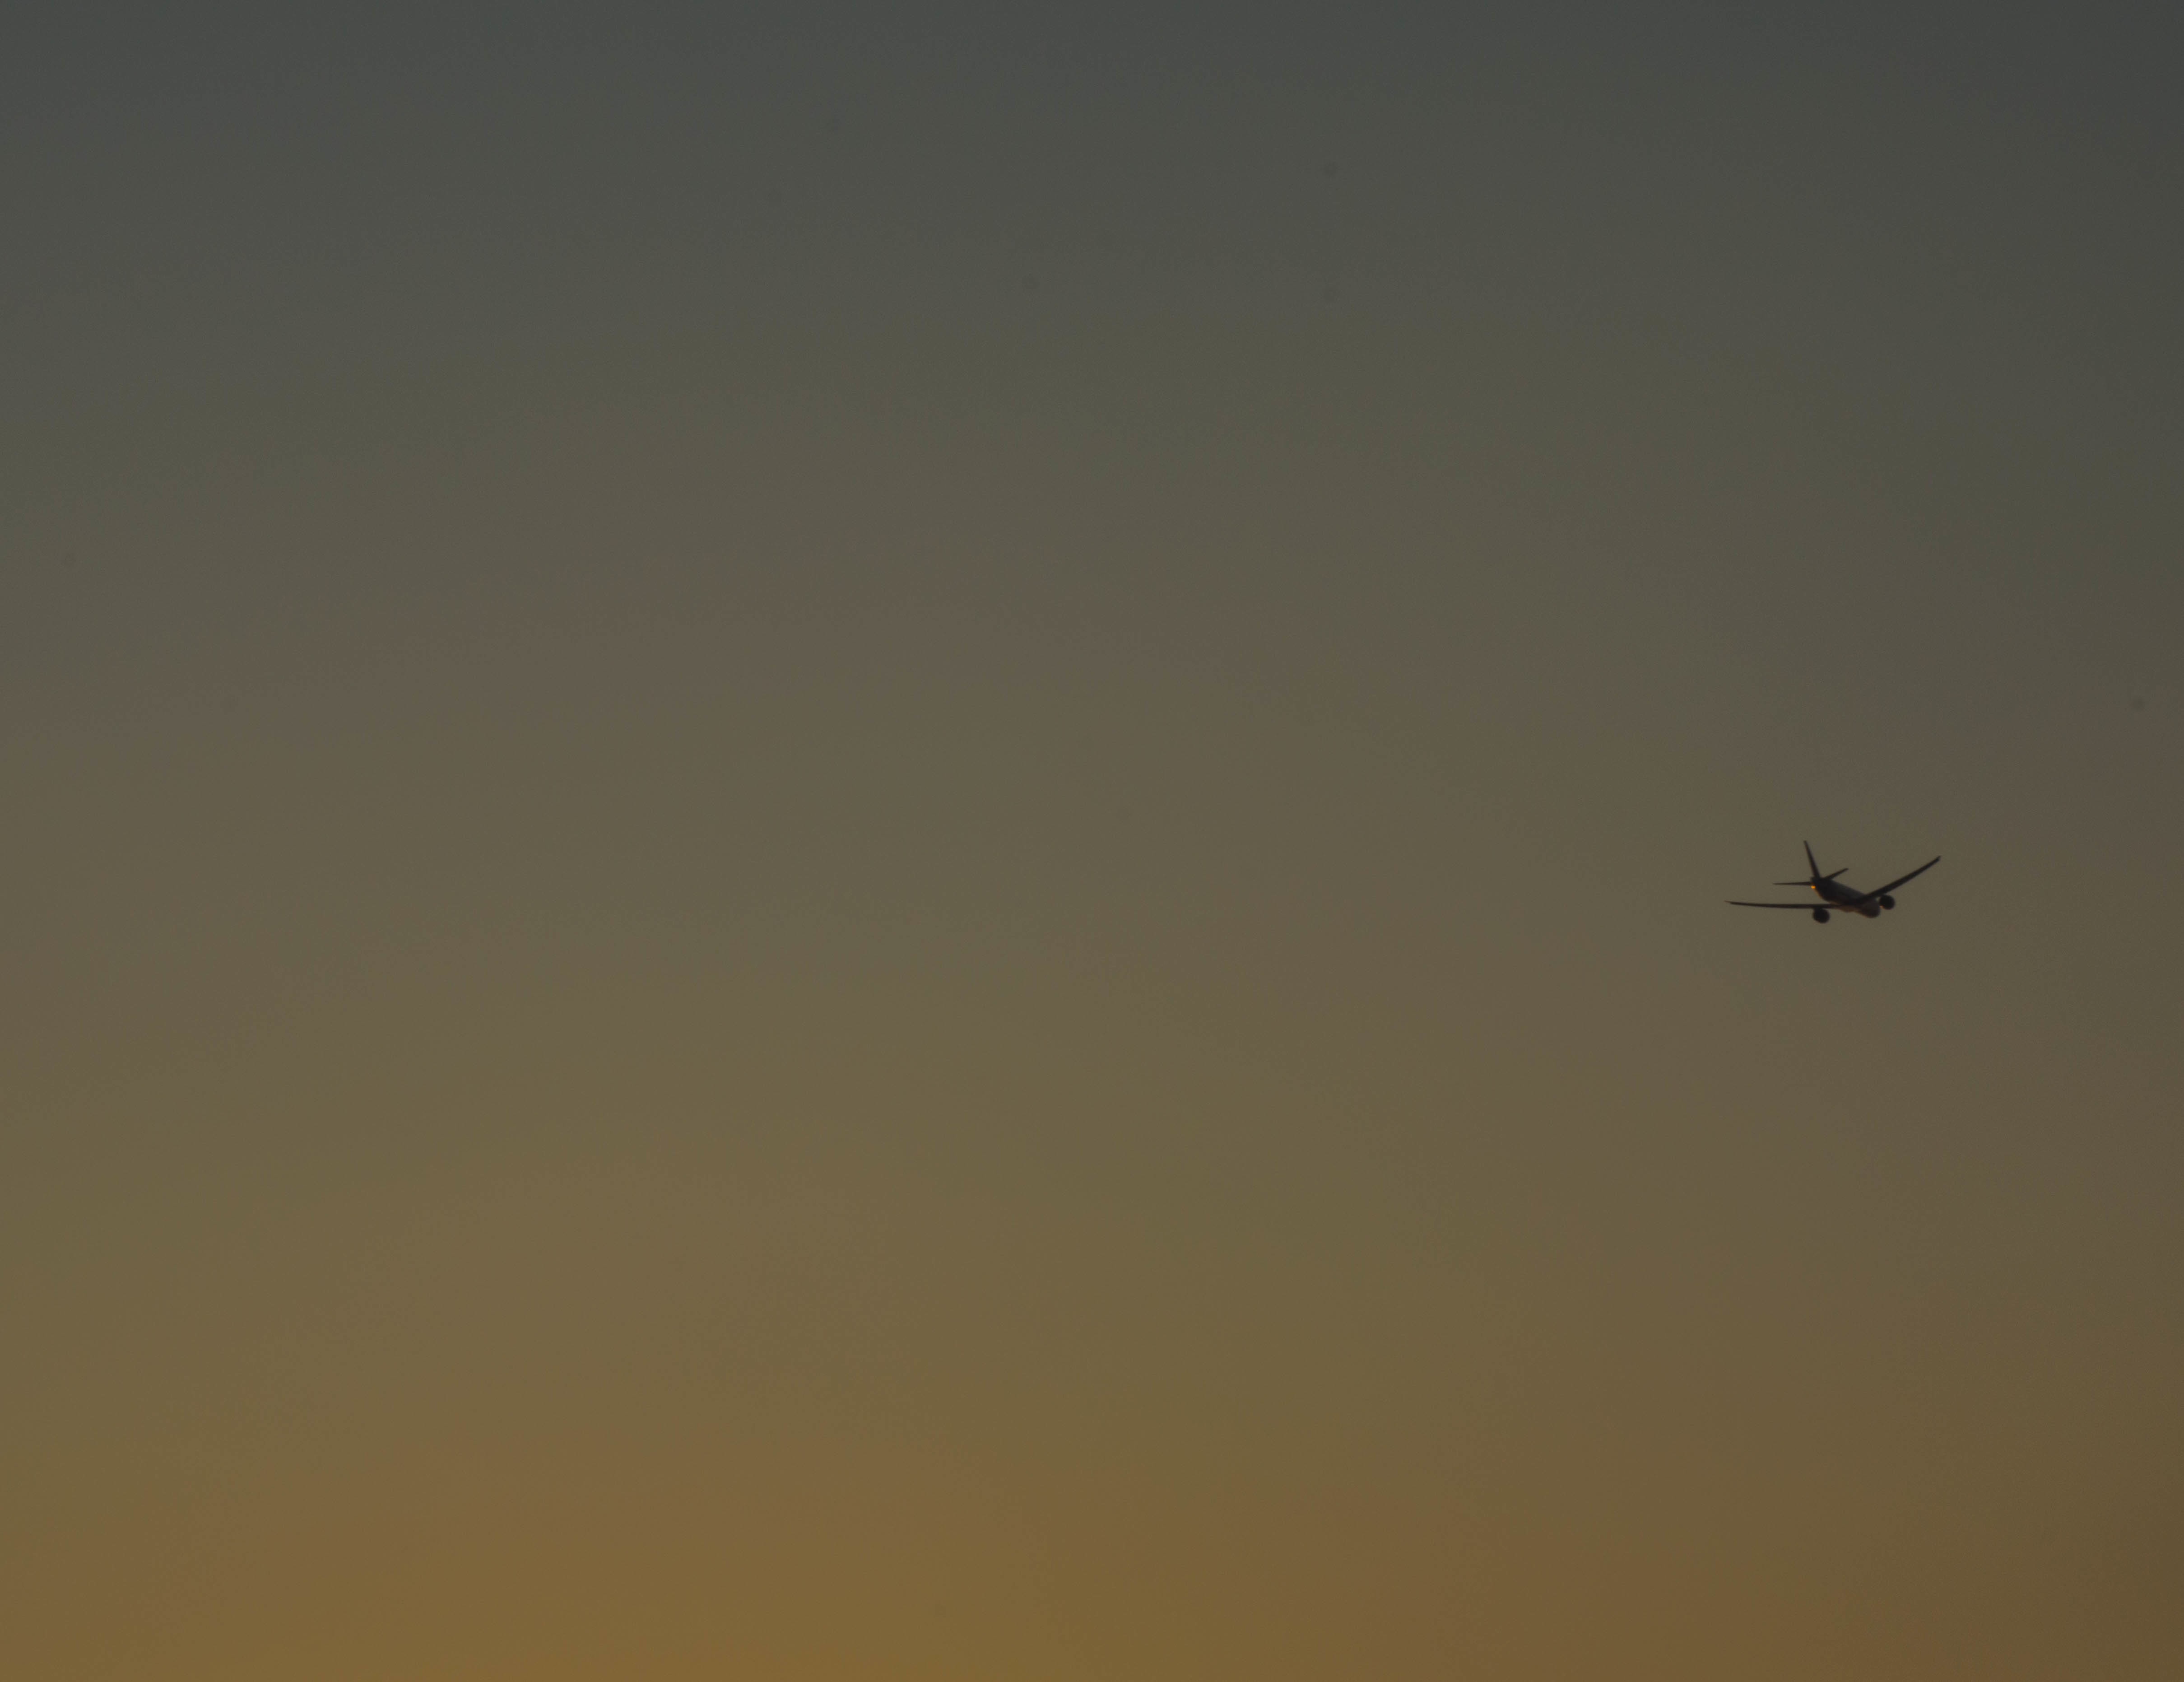
horizon, wing, cloud, sky, sunrise, sunset, morning, dawn, airplane, flight, atmospheric phenomenon, atmosphere of earth